Question: Please indicate a possible affordance area of the cup that can be used for holding.
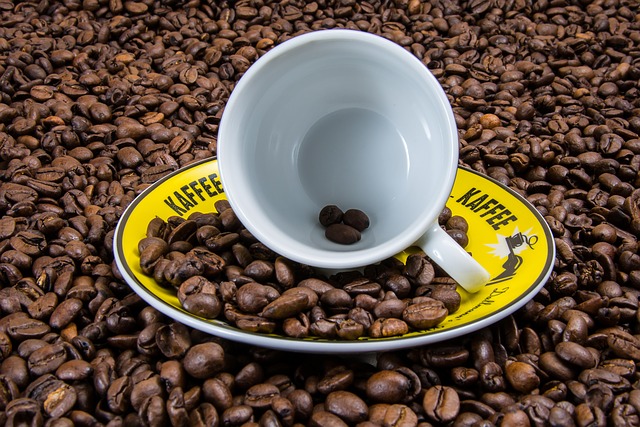
Answer: [221.5, 33, 491.5, 286]